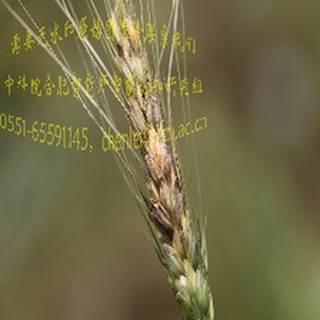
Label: wheat_fusarium_head_blight